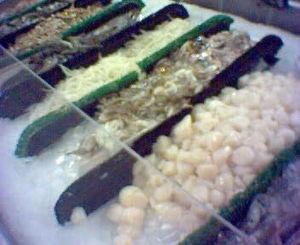
La Nouvelle-Angleterre est une région située au Nord-Est des États-Unis. Elle est composée de six États : Maine, Massachusetts, New Hampshire, Vermont, Rhode Island et Connecticut.